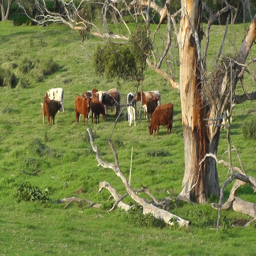
a mixed herd of cattle in the area